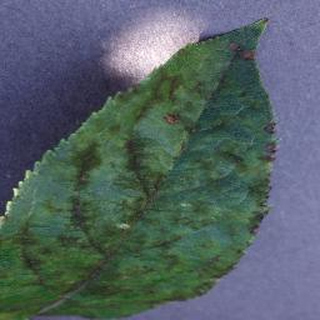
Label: apple_apple_scab